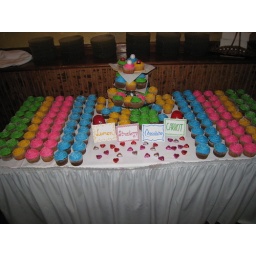
this was in place of the traditional white wedding cake